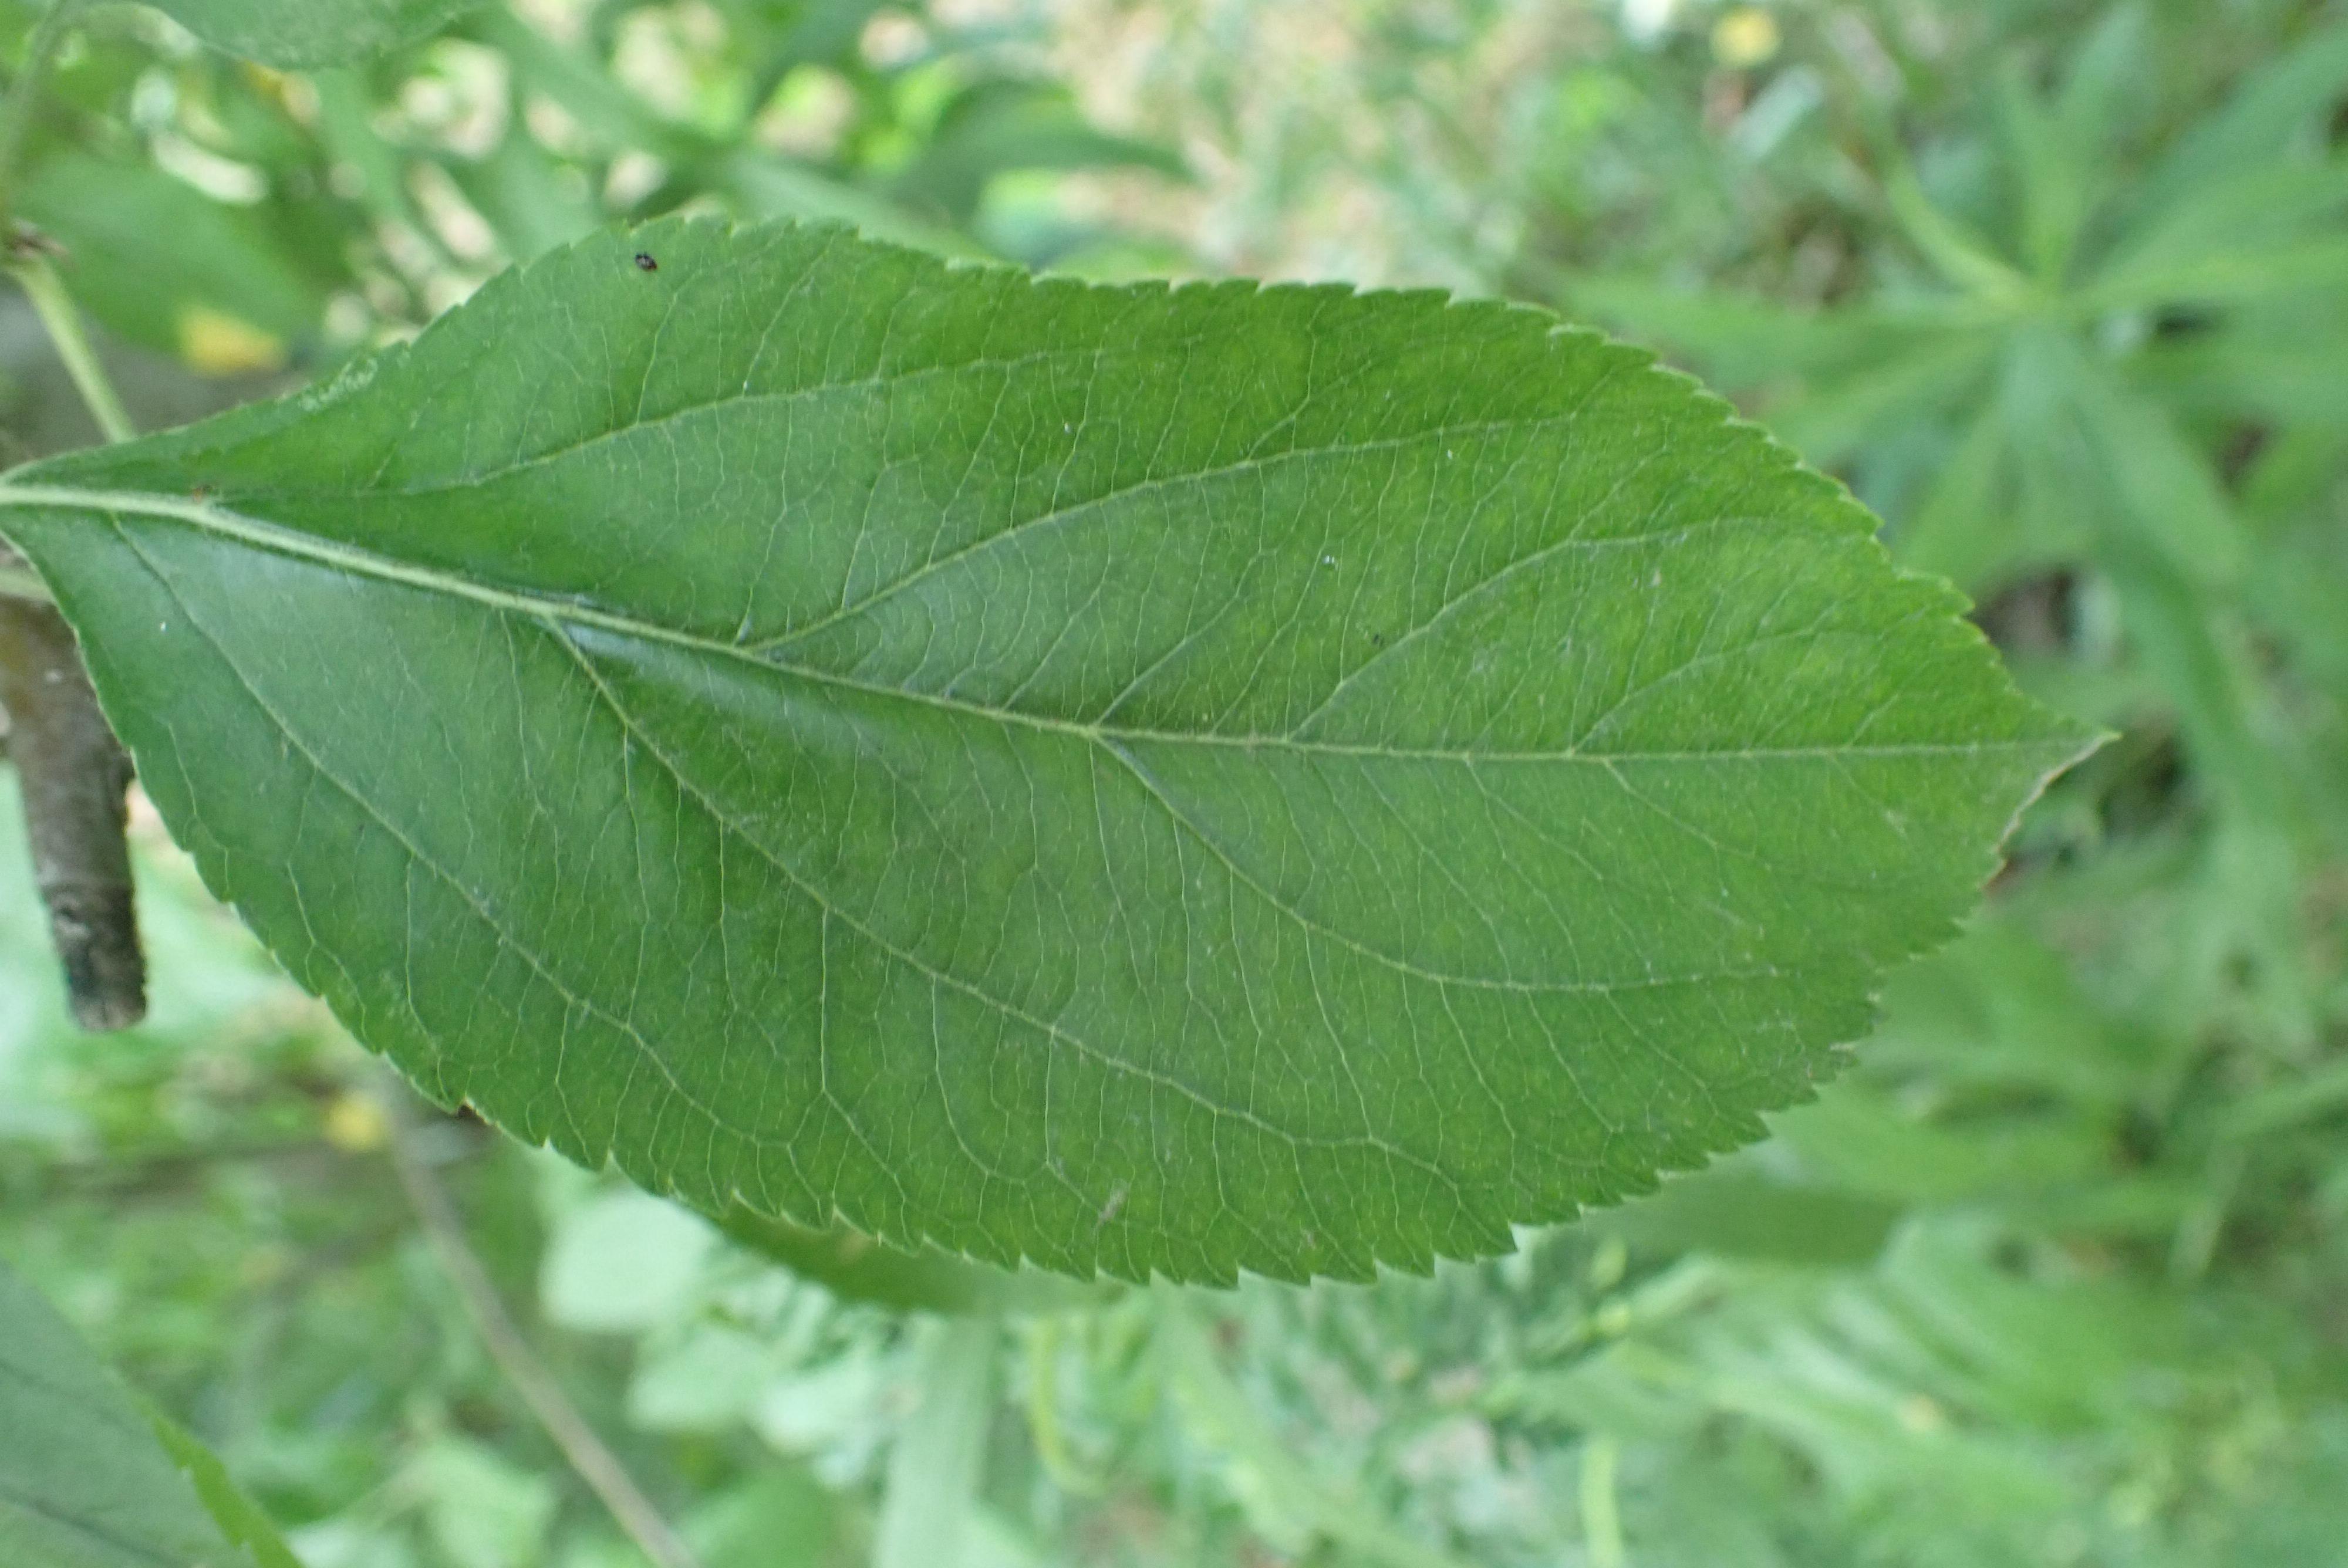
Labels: healthy